Myriopteris yavapensis

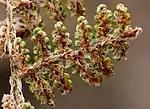
"Myriopteris yavapensis" lower leaf surface

"Myriopteris yavapensis" is native to mountains in Arizona, New Mexico, and Texas. It grows on rocky slopes and ledges, usually on igneous substrates, at 500 to 2400 meters in elevation.